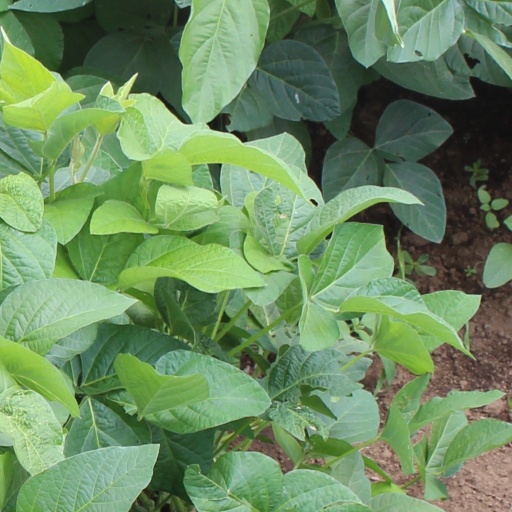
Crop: soybean